USS Benfold

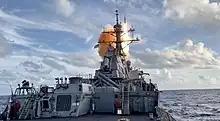
"Benfold" launches a Standard Missile (SM) 6 during the coordinated multi-domain, multi-axis, long-range maritime strikes against Ex- as part of Valiant Shield 2022 (VS 22).

Built by the Ingalls Shipbuilding Corporation in Pascagoula, Mississippi, "Benfold" is the 15th of a planned 90 "Arleigh Burke"-class guided missile destroyers. Named for posthumous Korean War United States Marine Corps Medal of Honor recipient Hospital Corpsman Third Class Edward Clyde Benfold, she joined the U.S. Pacific Fleet for service on 30 March 1996.